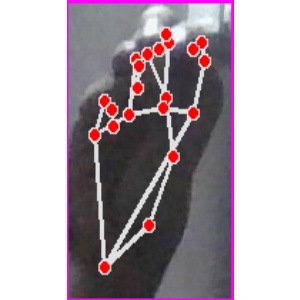
अक्षर: ङ